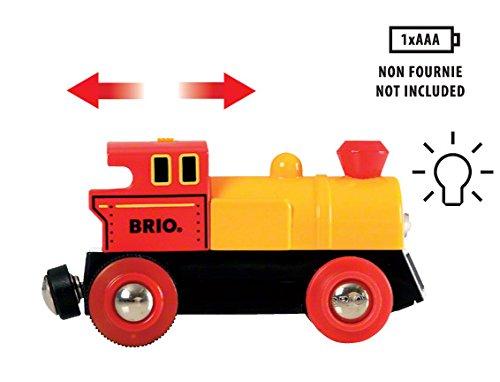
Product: BRIO World - 33319 Battery Operated Action Train | 3 Piece Toy Train for Kids Ages 3 and Up
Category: Toys & Games | Play Vehicles | Play Trains & Railway Sets | Train Sets
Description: Compatibility - As your child develops, so can their railway play as the Battery Operated Action Train is compatible with all other BRIO railway toys.
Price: $39.71
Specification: ProductDimensions:9x1.5x2inches|ItemWeight:5.1ounces|ShippingWeight:10.2ounces(Viewshippingratesandpolicies)|DomesticShipping:ItemcanbeshippedwithinU.S.|InternationalShipping:ThisitemcanbeshippedtoselectcountriesoutsideoftheU.S.LearnMore|ASIN:B00AOVXOQW|Itemmodelnumber:33319|Manufacturerrecommendedage:36months-10years|Batteries:3AAAbatteriesrequired.